Polish–Lithuanian Commonwealth

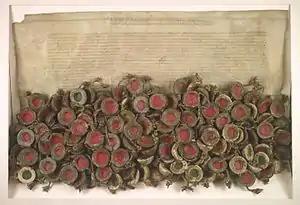
Original act of the Warsaw Confederation in 1573, the first act of religious freedom in Europe

A sudden change in the country's demographics occurred in the mid-17th century. The Second Northern War and the Deluge followed by famine in the period from 1648 to 1657 were accountable for at least 4 million deaths. Coupled with further territorial losses, by 1717 the population had fallen to 9 million. The population slowly recovered throughout the 18th century; just before the first partition of Poland in 1772, the Commonwealth's population was 14 million, including around 1 million nobles. In 1792, the population of Poland was around 11 million and included 750,000 nobles.